Baron Remnant

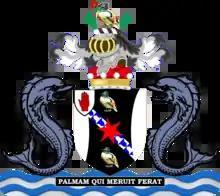
"Arms: Sable a Bend Vair between two Sheldrakes proper all within two Flaunches Argent and charged with a Cinquefoil Gules; Crest: Between Rushes a Sheldrake proper holding in the beak a Rose Gules barbed seeded leaved and slipped proper; Supporters: On either side a Dolphin proper charged with a Cinquefoil Gules; Motto: Palmam Qui Meruit Ferat (Let him who has deserved the palm bear it)"

Baron Remnant, of Wenhaston in the County of Suffolk, is a title in the Peerage of the United Kingdom. It was created on 26 June 1928 for the Conservative politician Sir James Remnant, 1st Baronet, who had previously represented Holborn in the House of Commons. He had already been created a Baronet, of Wenhaston in the County of Suffolk, on 14 July 1917. the titles are held by his great-grandson, the fourth Baron, who succeeded his father in that year.